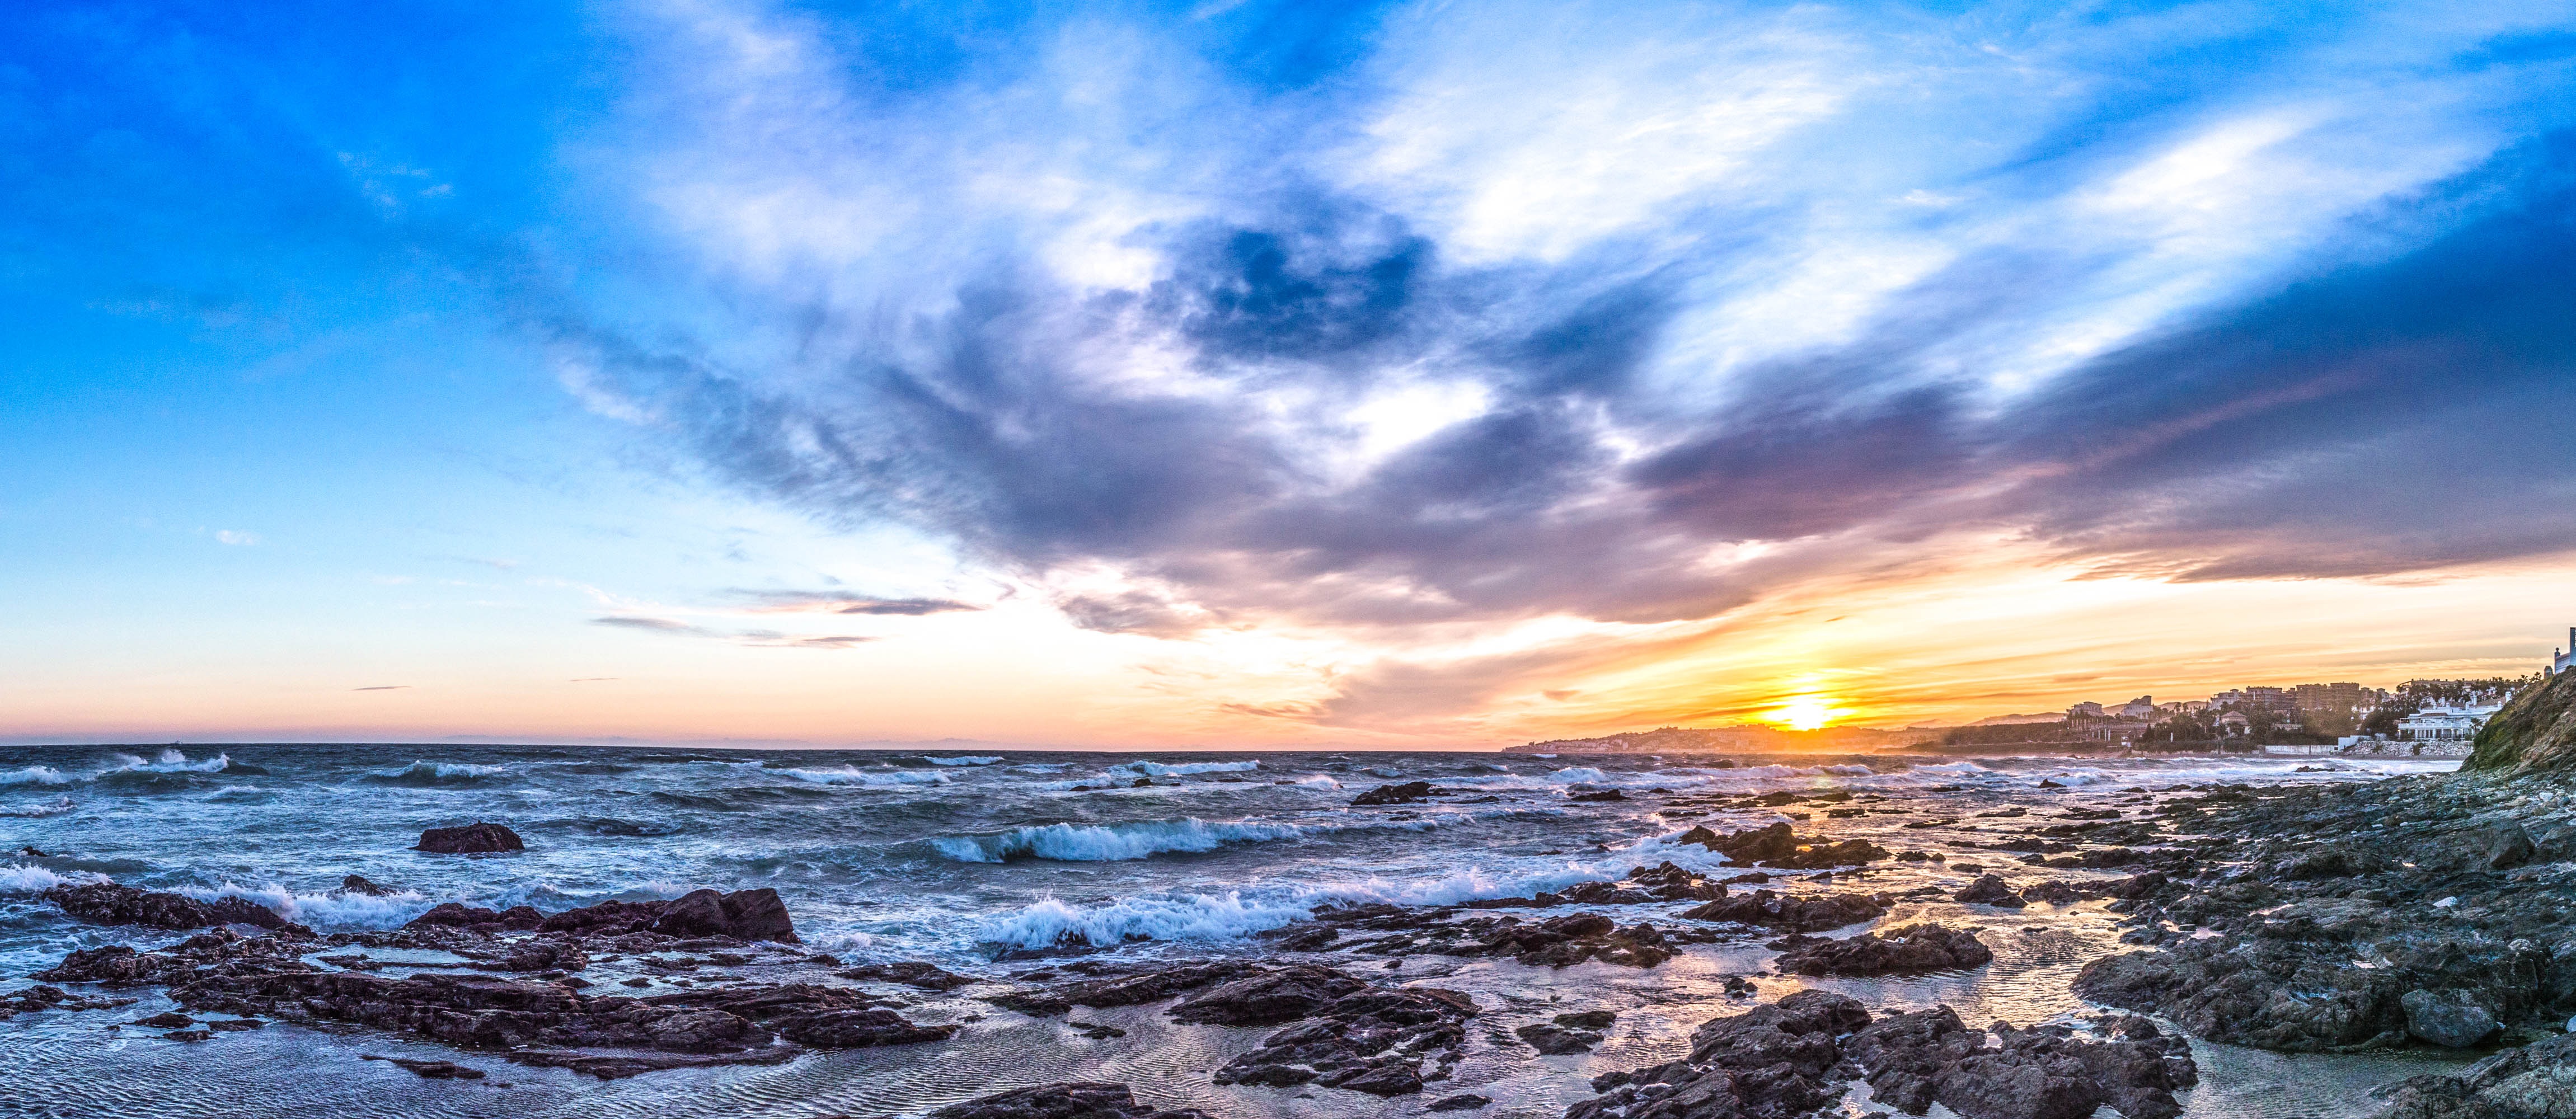
beach, landscape, sea, coast, ocean, horizon, cloud, sky, sun, sunrise, sunset, sunlight, morning, shore, wave, dawn, dusk, peace, blue, blue sky, outdoors, clouds, costa, sunbeams, afterglow, wind wave